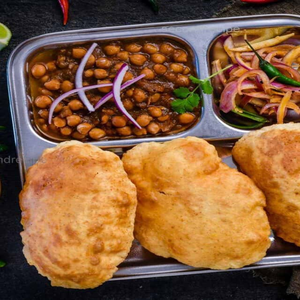
Dish: cholebhature